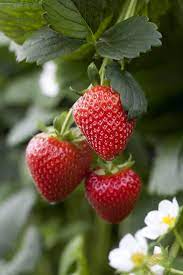
Label: Strawberry